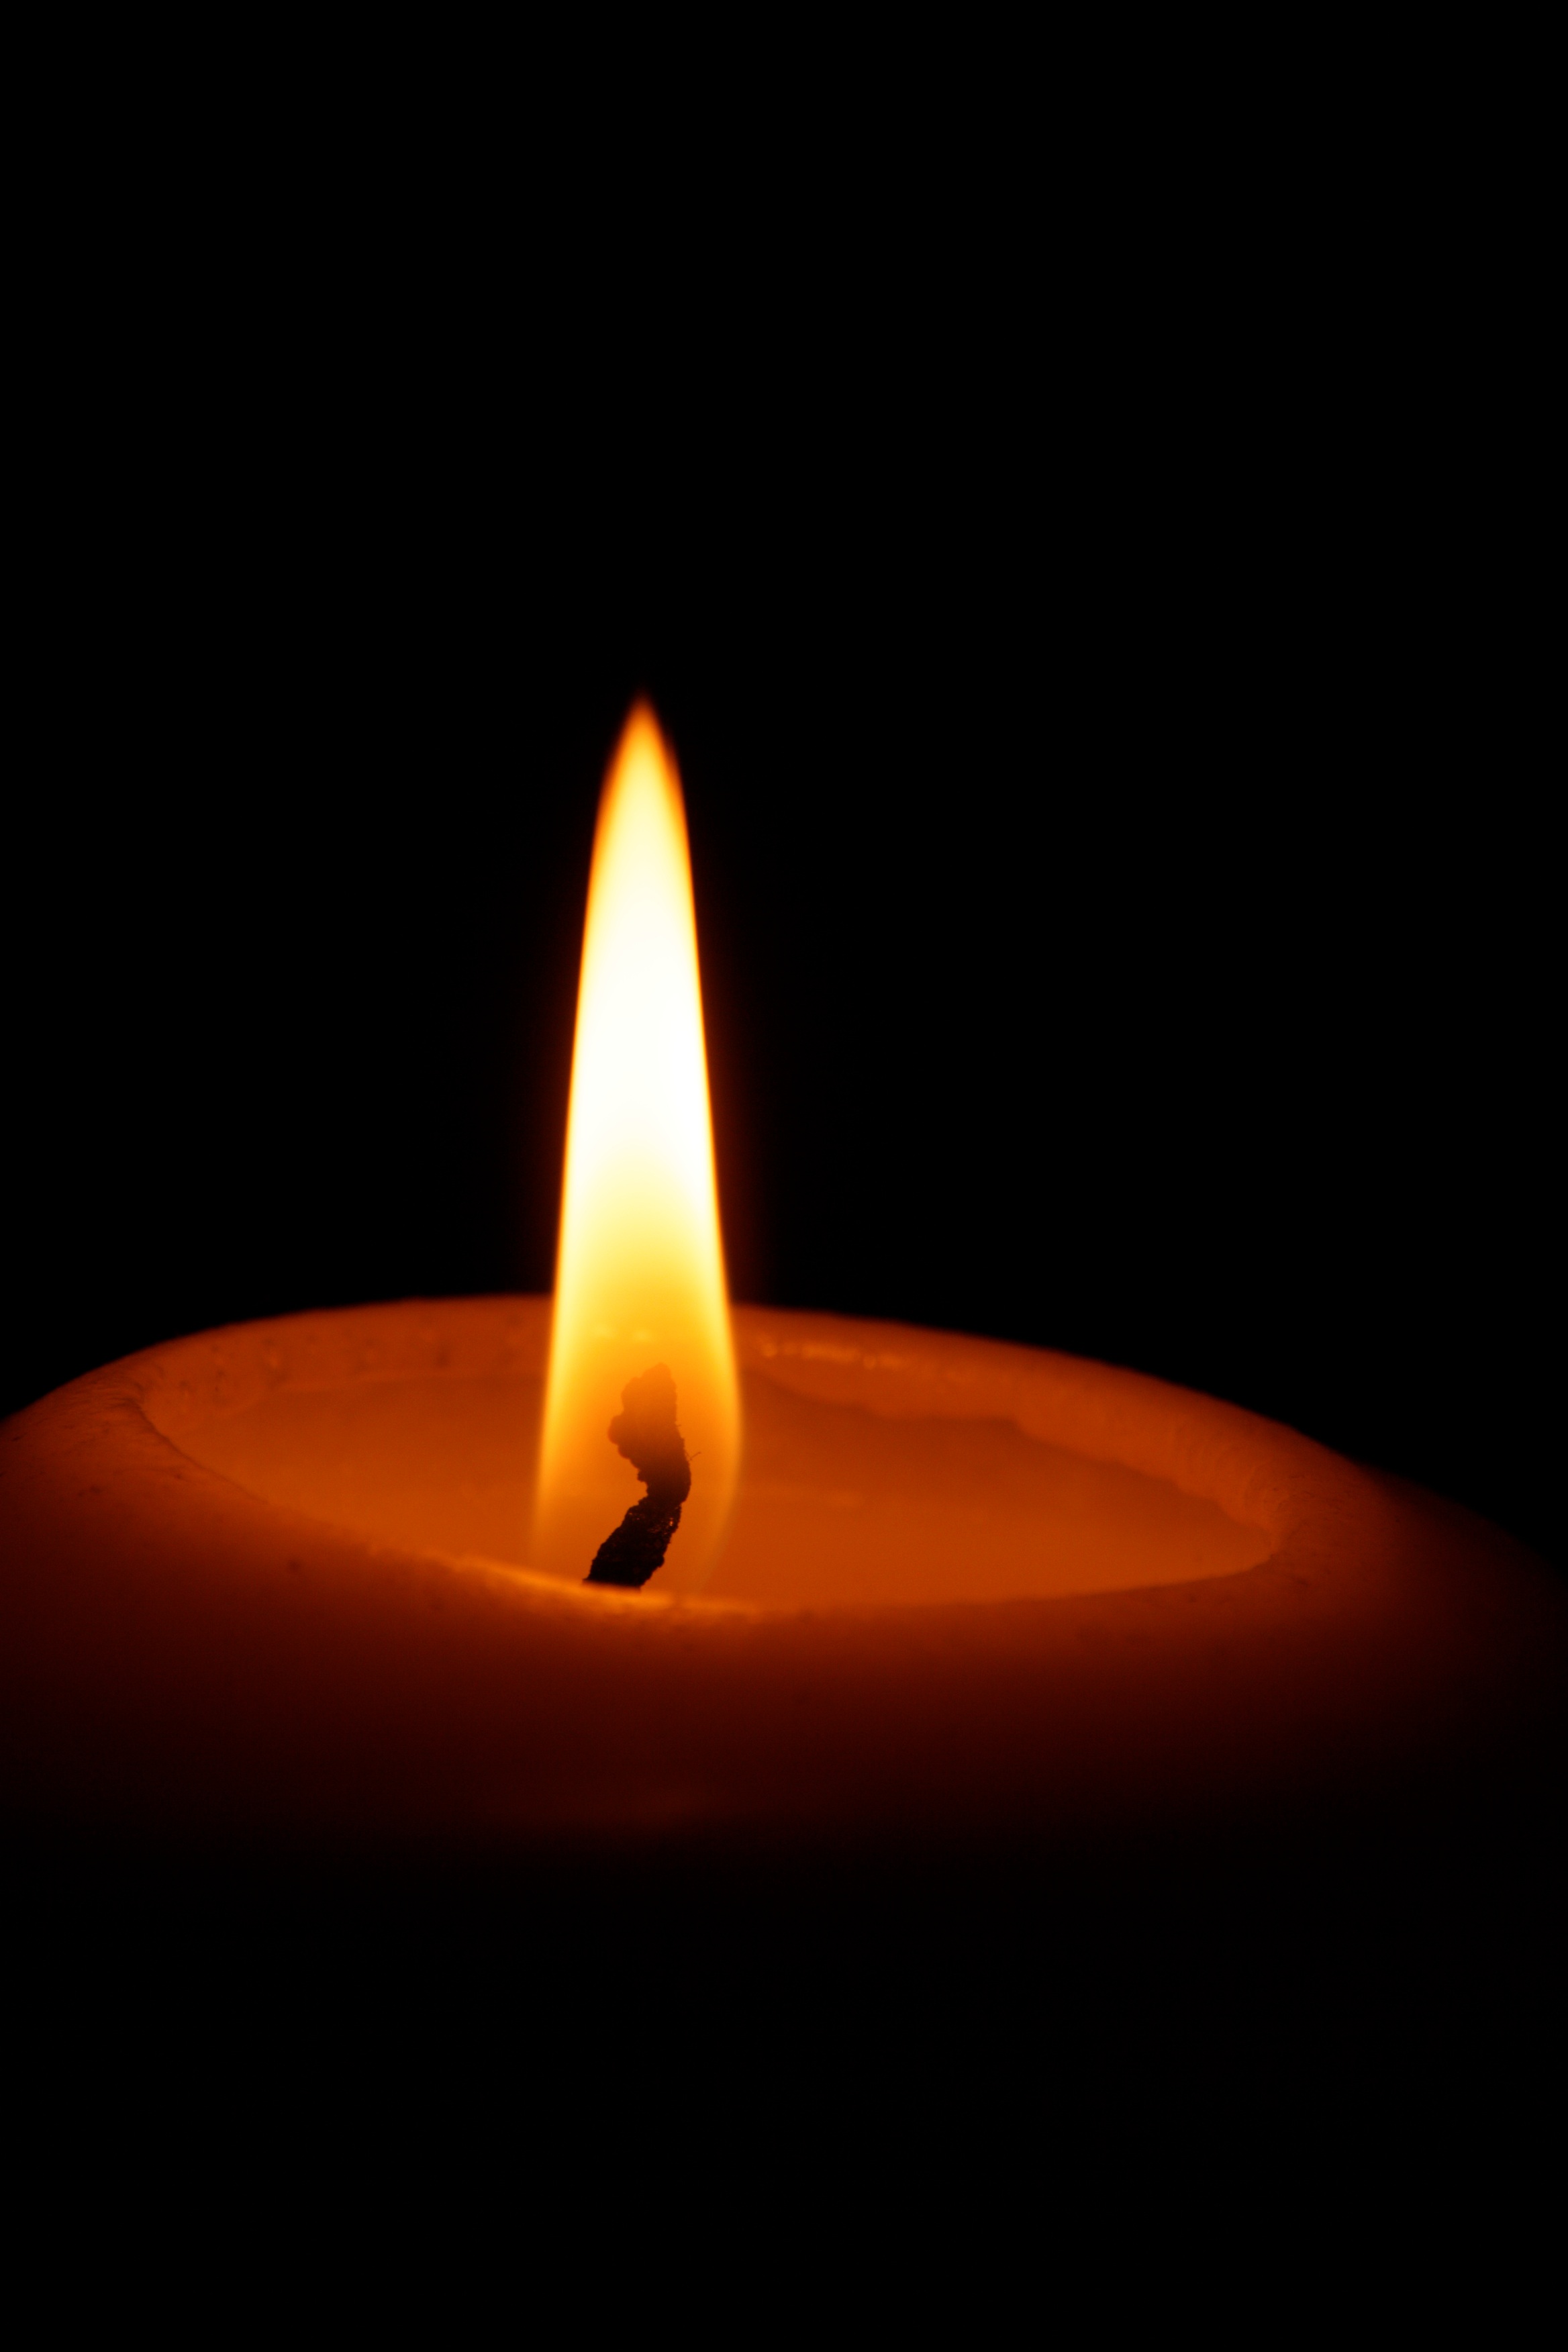
light, dark, flame, fire, romantic, cozy, darkness, candle, lighting, burn, mood, candlelight, wax candle